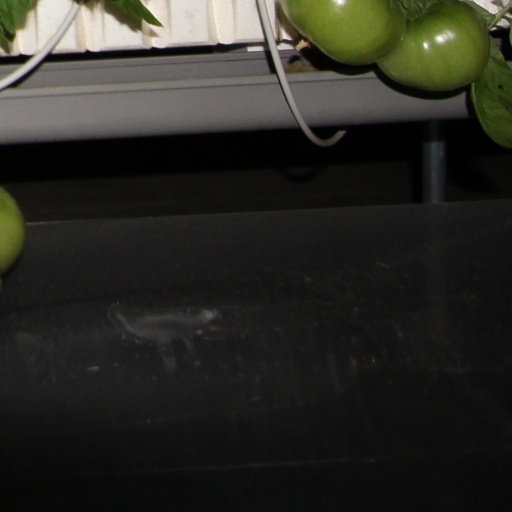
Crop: tomato